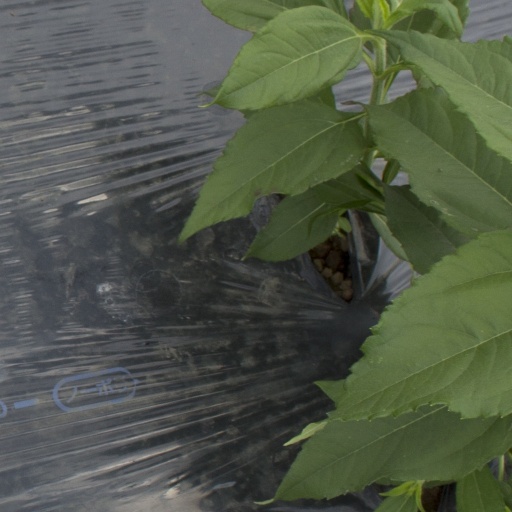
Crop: Jerusalem artichoke